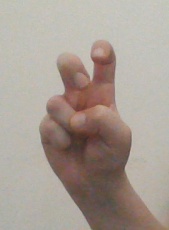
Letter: toot